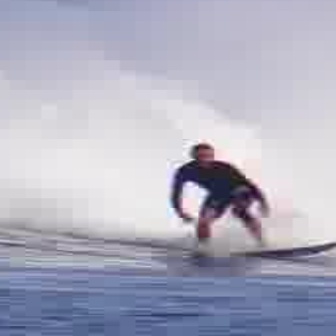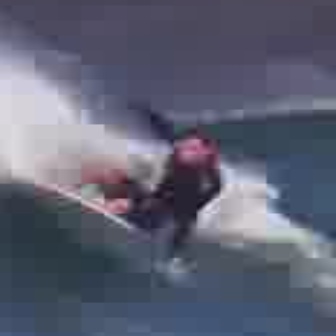
  Please identify the target specified by the bounding box [160,142,266,248] in the first image and locate it in the second image. Return the coordinates in [x_min,y_min,x_max,y_max] format.
Answer: [74,127,230,283]